2004 British Superbike Championship

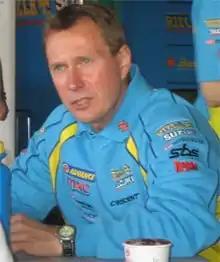
2004 champion, John Reynolds

The 2004 British Superbike season was the 17th British Superbike Championship season. Shane Bryne was the reigning champion but he left the race in MotoGP.